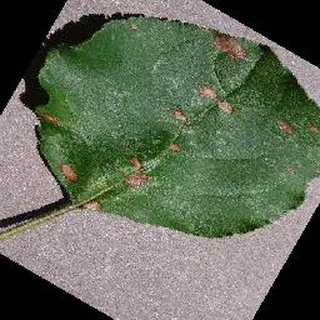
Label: apple_black_rot